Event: Nepal Earthquake
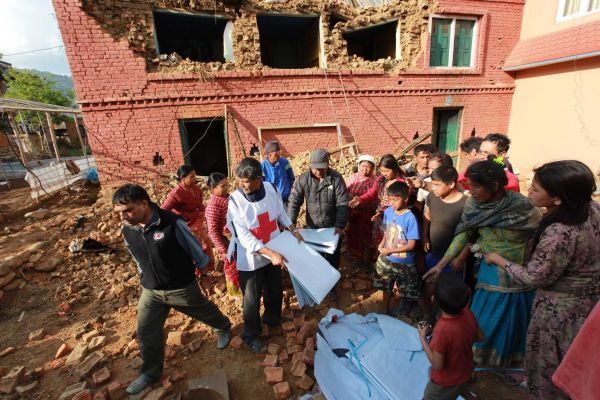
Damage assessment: damage